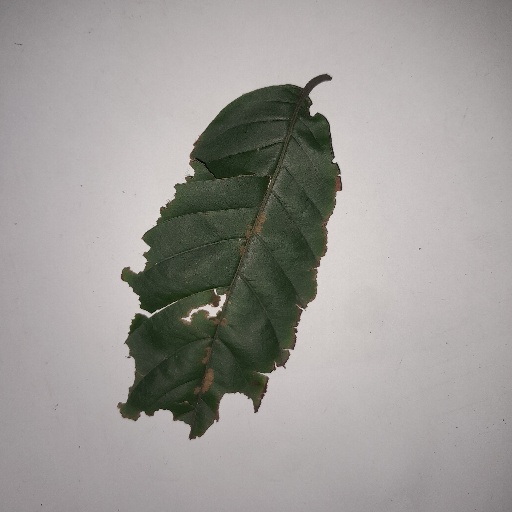
Species: HariTaki
Leaf condition: Bacterial Spot